Picot

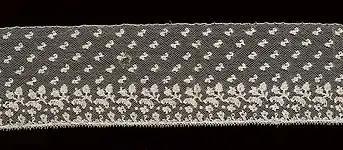
Bobbin lace border with picot edging, Study Collection, ST271, ModeMuseum Provincie Antwerpen

To create a picot in tatting, the first half of a double stitch is made, but instead of pulling the half-stitch taut against the stitch before it, the half-stitch is pinched against the foundation thread and held some distance from the stitch before it. The distance at which the half-stitch is held determines the size of the picot. As the second half of the stitch is formed, it is slid down the foundation thread and into place next to the stitch before it. The resulting picot is thus anchored between two double stitches. It is also possible to anchor the picot between the two halves of a full double stitch.